Hadza people

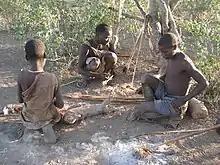
Hadza hunters

During the dry season, men often hunt in pairs and spend entire nights lying in wait by waterholes, hoping to shoot animals that approach for a night-time drink with poisoned bows and arrows. The poison is made of the branches of the shrub "Adenium coetaneum". The Hadza hunt and eat a variety of animals including impala, dik-dik, kudu, baboon, vervet monkey, bush baby, shrew, warthog, bushpig and various birds. They also catch fish.